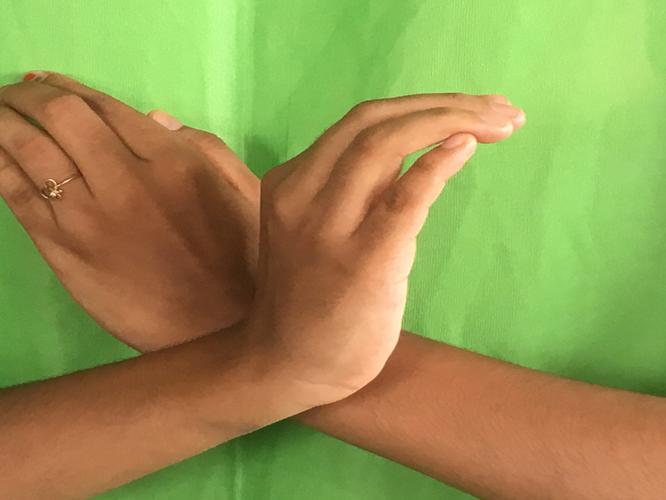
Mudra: Nagabandha
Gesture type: double_hand